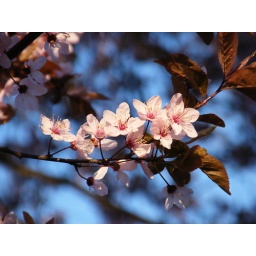
The harmony of nature in pink and brown colors.